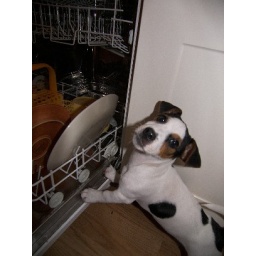
Here's my dog alfie licking the plates in the dishwasher